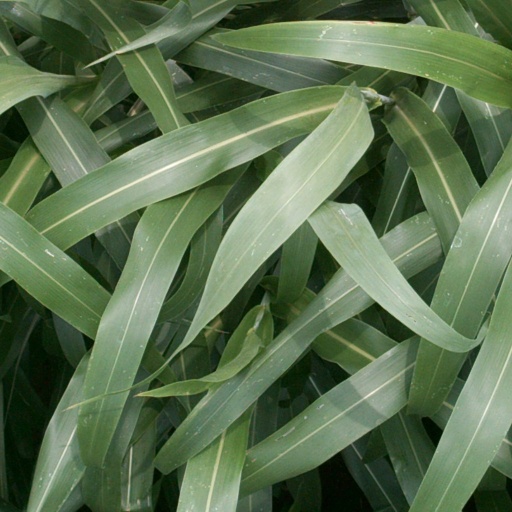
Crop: sorghum